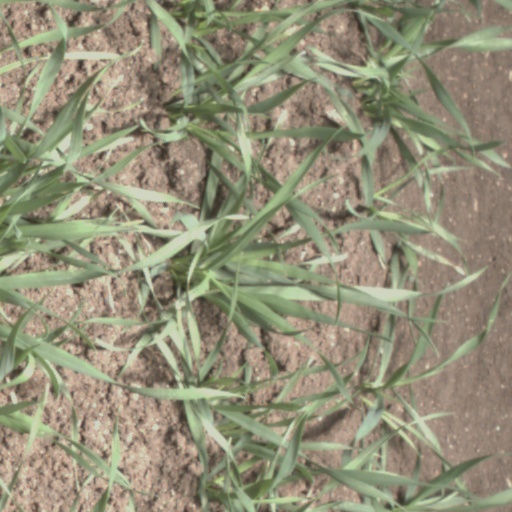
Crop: wheat